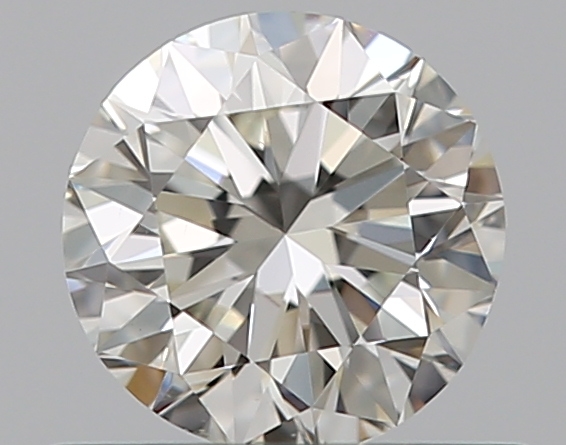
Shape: round
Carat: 0.5
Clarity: VS2
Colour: I
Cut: VG
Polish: EX
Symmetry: VG
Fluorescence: N
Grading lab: GIA
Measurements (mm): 4.98 x 5.02 x 3.16